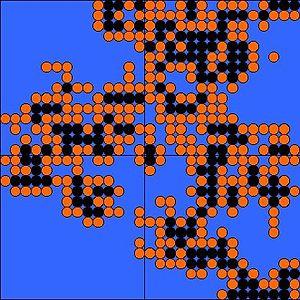
A sketch from a percolation simulation on a simple cubic lattice in three dimensions. Here N=6 and P=1/3. Filled circles denote ""colonizing"" sites, open circles ""non-colonizing"" sites, and the absence of circles represents sites not visited. From
Le paradoxe de Fermi est le nom donné à une série de questions que s'est posées le physicien italien Enrico Fermi en 1950, alors qu'il débattait avec des amis de la possibilité d'une vie et d'une visite extraterrestre.